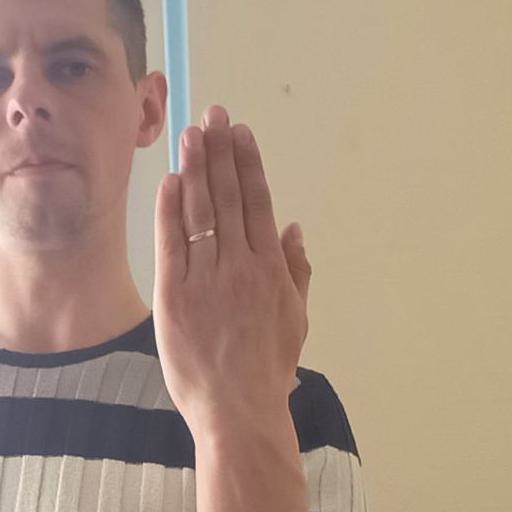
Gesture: stop_inverted